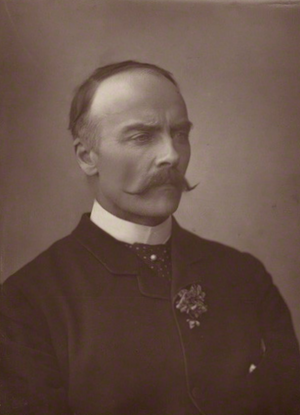
Le Colonel Edward James Saunderson est un propriétaire terrien anglo-irlandais et un éminent politicien unioniste irlandais. Il dirige le Parti unioniste irlandais entre 1891 et 1906.